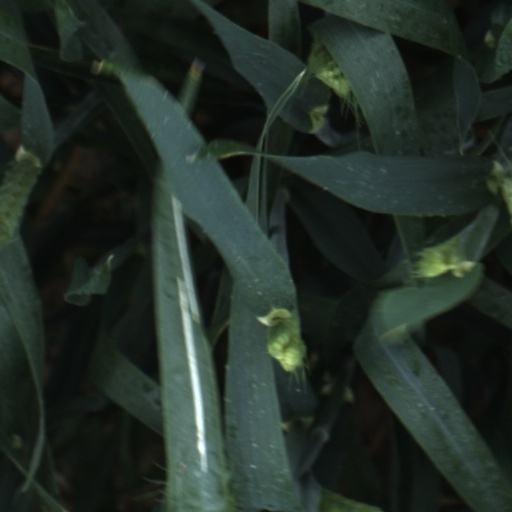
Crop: wheat